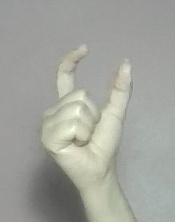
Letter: nun